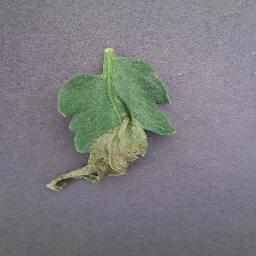
Label: Tomato___Late_blight